Westin St. Francis

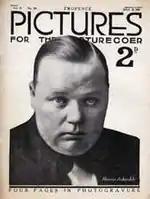
"Pictures", July 23, 1921, Roscoe "Fatty" Arbuckle on the cover

In 1921, the St. Francis was the scene of Hollywood's first great scandal. The silent film comedian Roscoe "Fatty" Arbuckle, whose fame at the time rivaled that of Charlie Chaplin, and a number of friends were guests in rooms 1219, 1220 and 1221. On September 5, 1921, they had a party in their suite, with friends and acquaintances from Hollywood. One guest was a young actress from Hollywood named Virginia Rappe. In mid-afternoon Arbuckle summoned a house doctor and reported that Rappe was sick, and the young woman was taken to another room and put to bed. Arbuckle himself went to a personal appearance at a movie theater, and returned to Hollywood the next day.